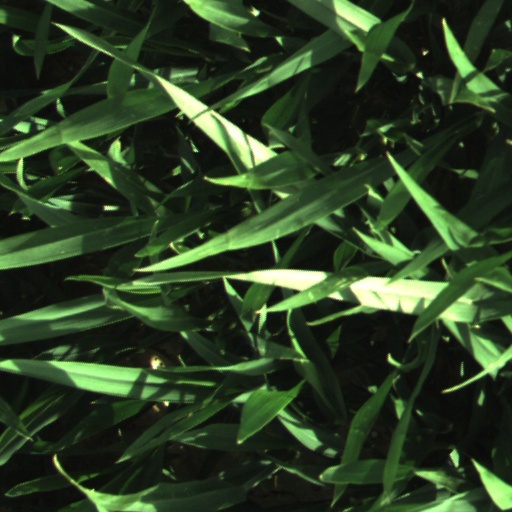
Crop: wheat